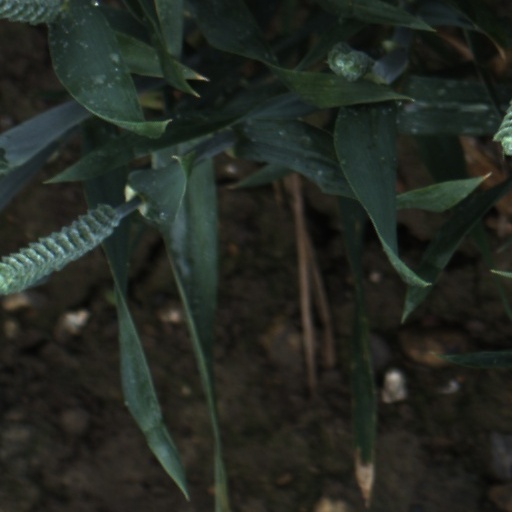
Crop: wheat